Adolf Hallman

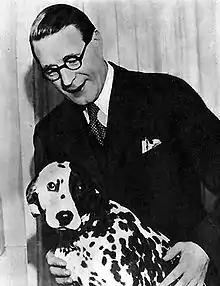

Adolf Hallman (1 March 1893 – 3 January 1968) was a Swedish illustrator who contributed to Swedish, Danish and Norwegian newspapers and magazines, including "Tidens Tegn", "Dagbladet", "Exlex" and "Politiken". Among his books is "På Boulevard Europa". He illustrated editions of Charles Baudelaire's book "Fleurs du Mal" and Guy de Maupassant's book "Boule de Suif".